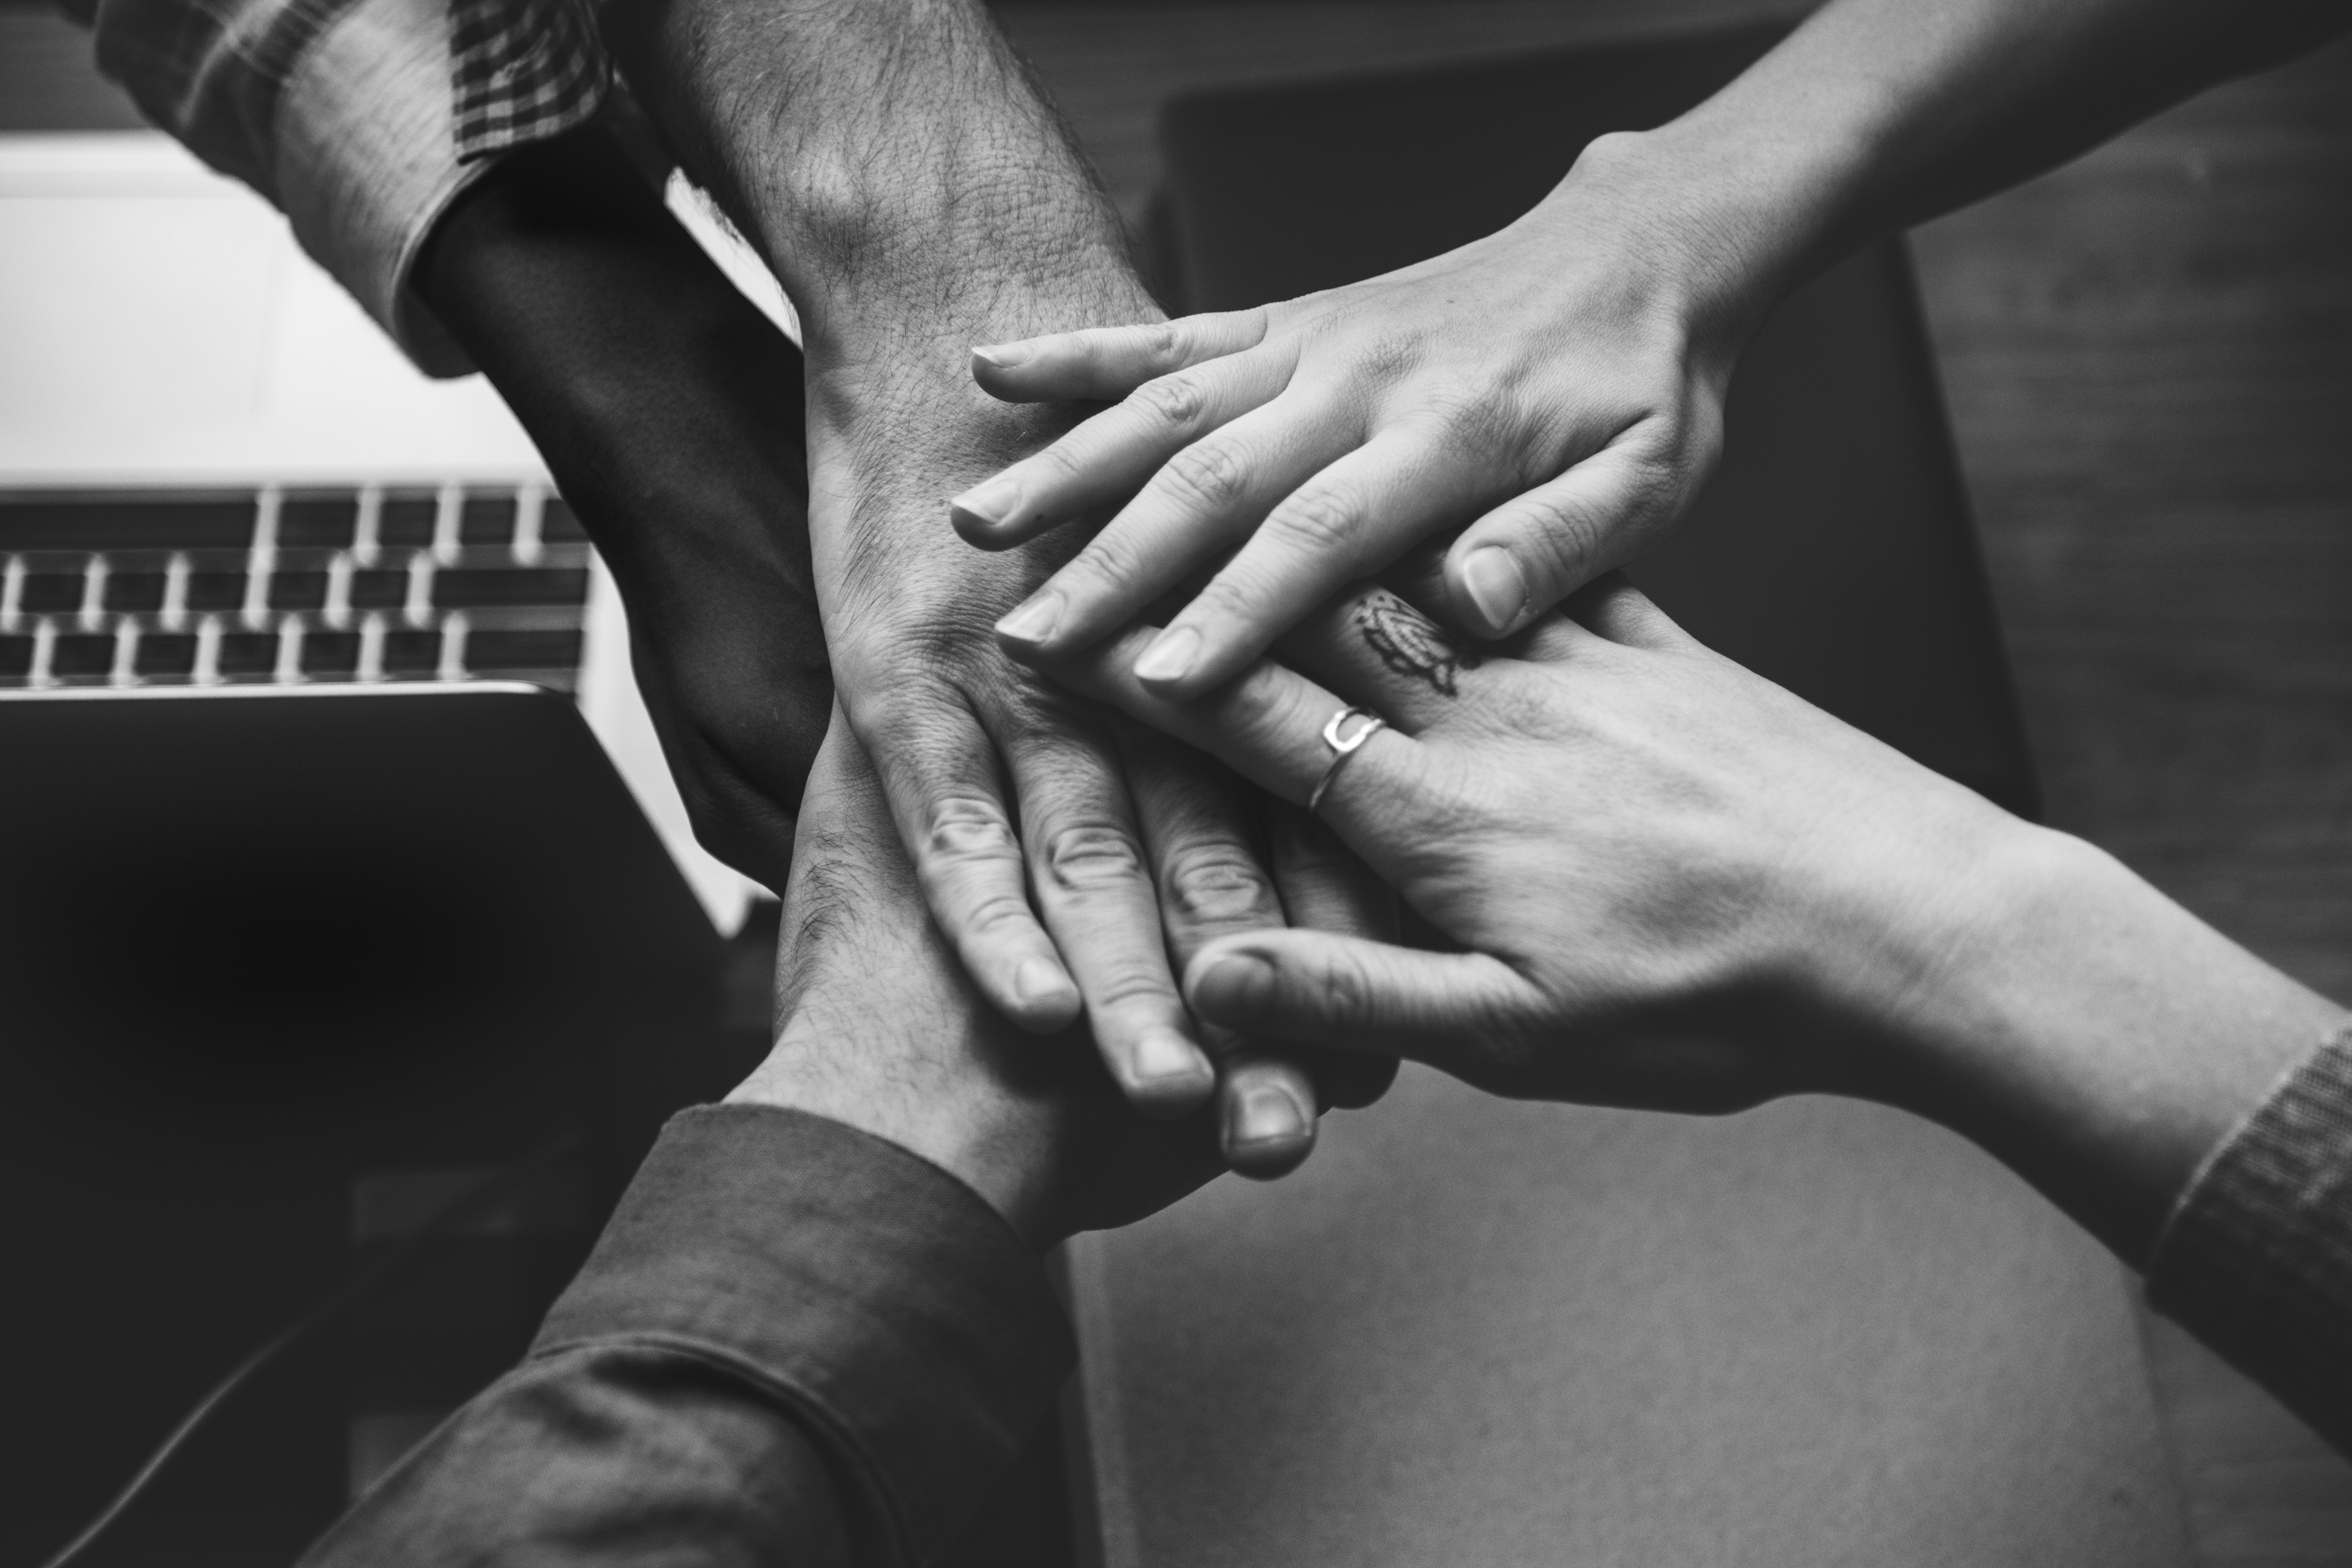
aerial, agreement, arms, black and white, business, business deal, bw, caucasian, celebration, closeup, collaboration, colleague, computer, connection, cooperation, digital device, diverse, european, expression, friends, friendship, grayscale, hands, hands stacks, help, laptop, meeting, network, notebook, office, partnership, people, power, stack of hands, stacked hands, stacking hands, startup, success, support, team, team building, teamwork, together, togetherness, trust, unity, westerner, work, workplace, black, photograph, hand, finger, photography, monochrome photography, joint, arm, monochrome, nail, muscle, holding hands, wrist